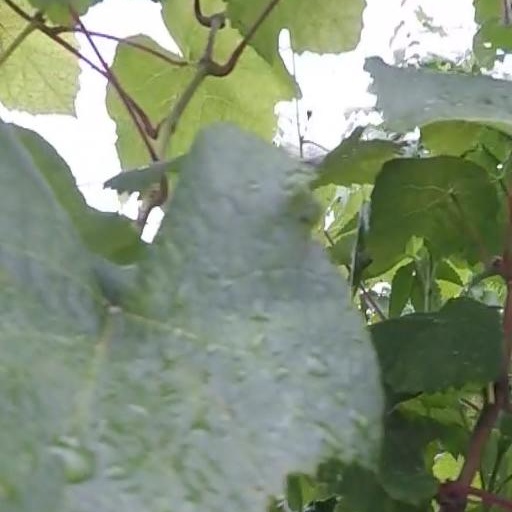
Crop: grape